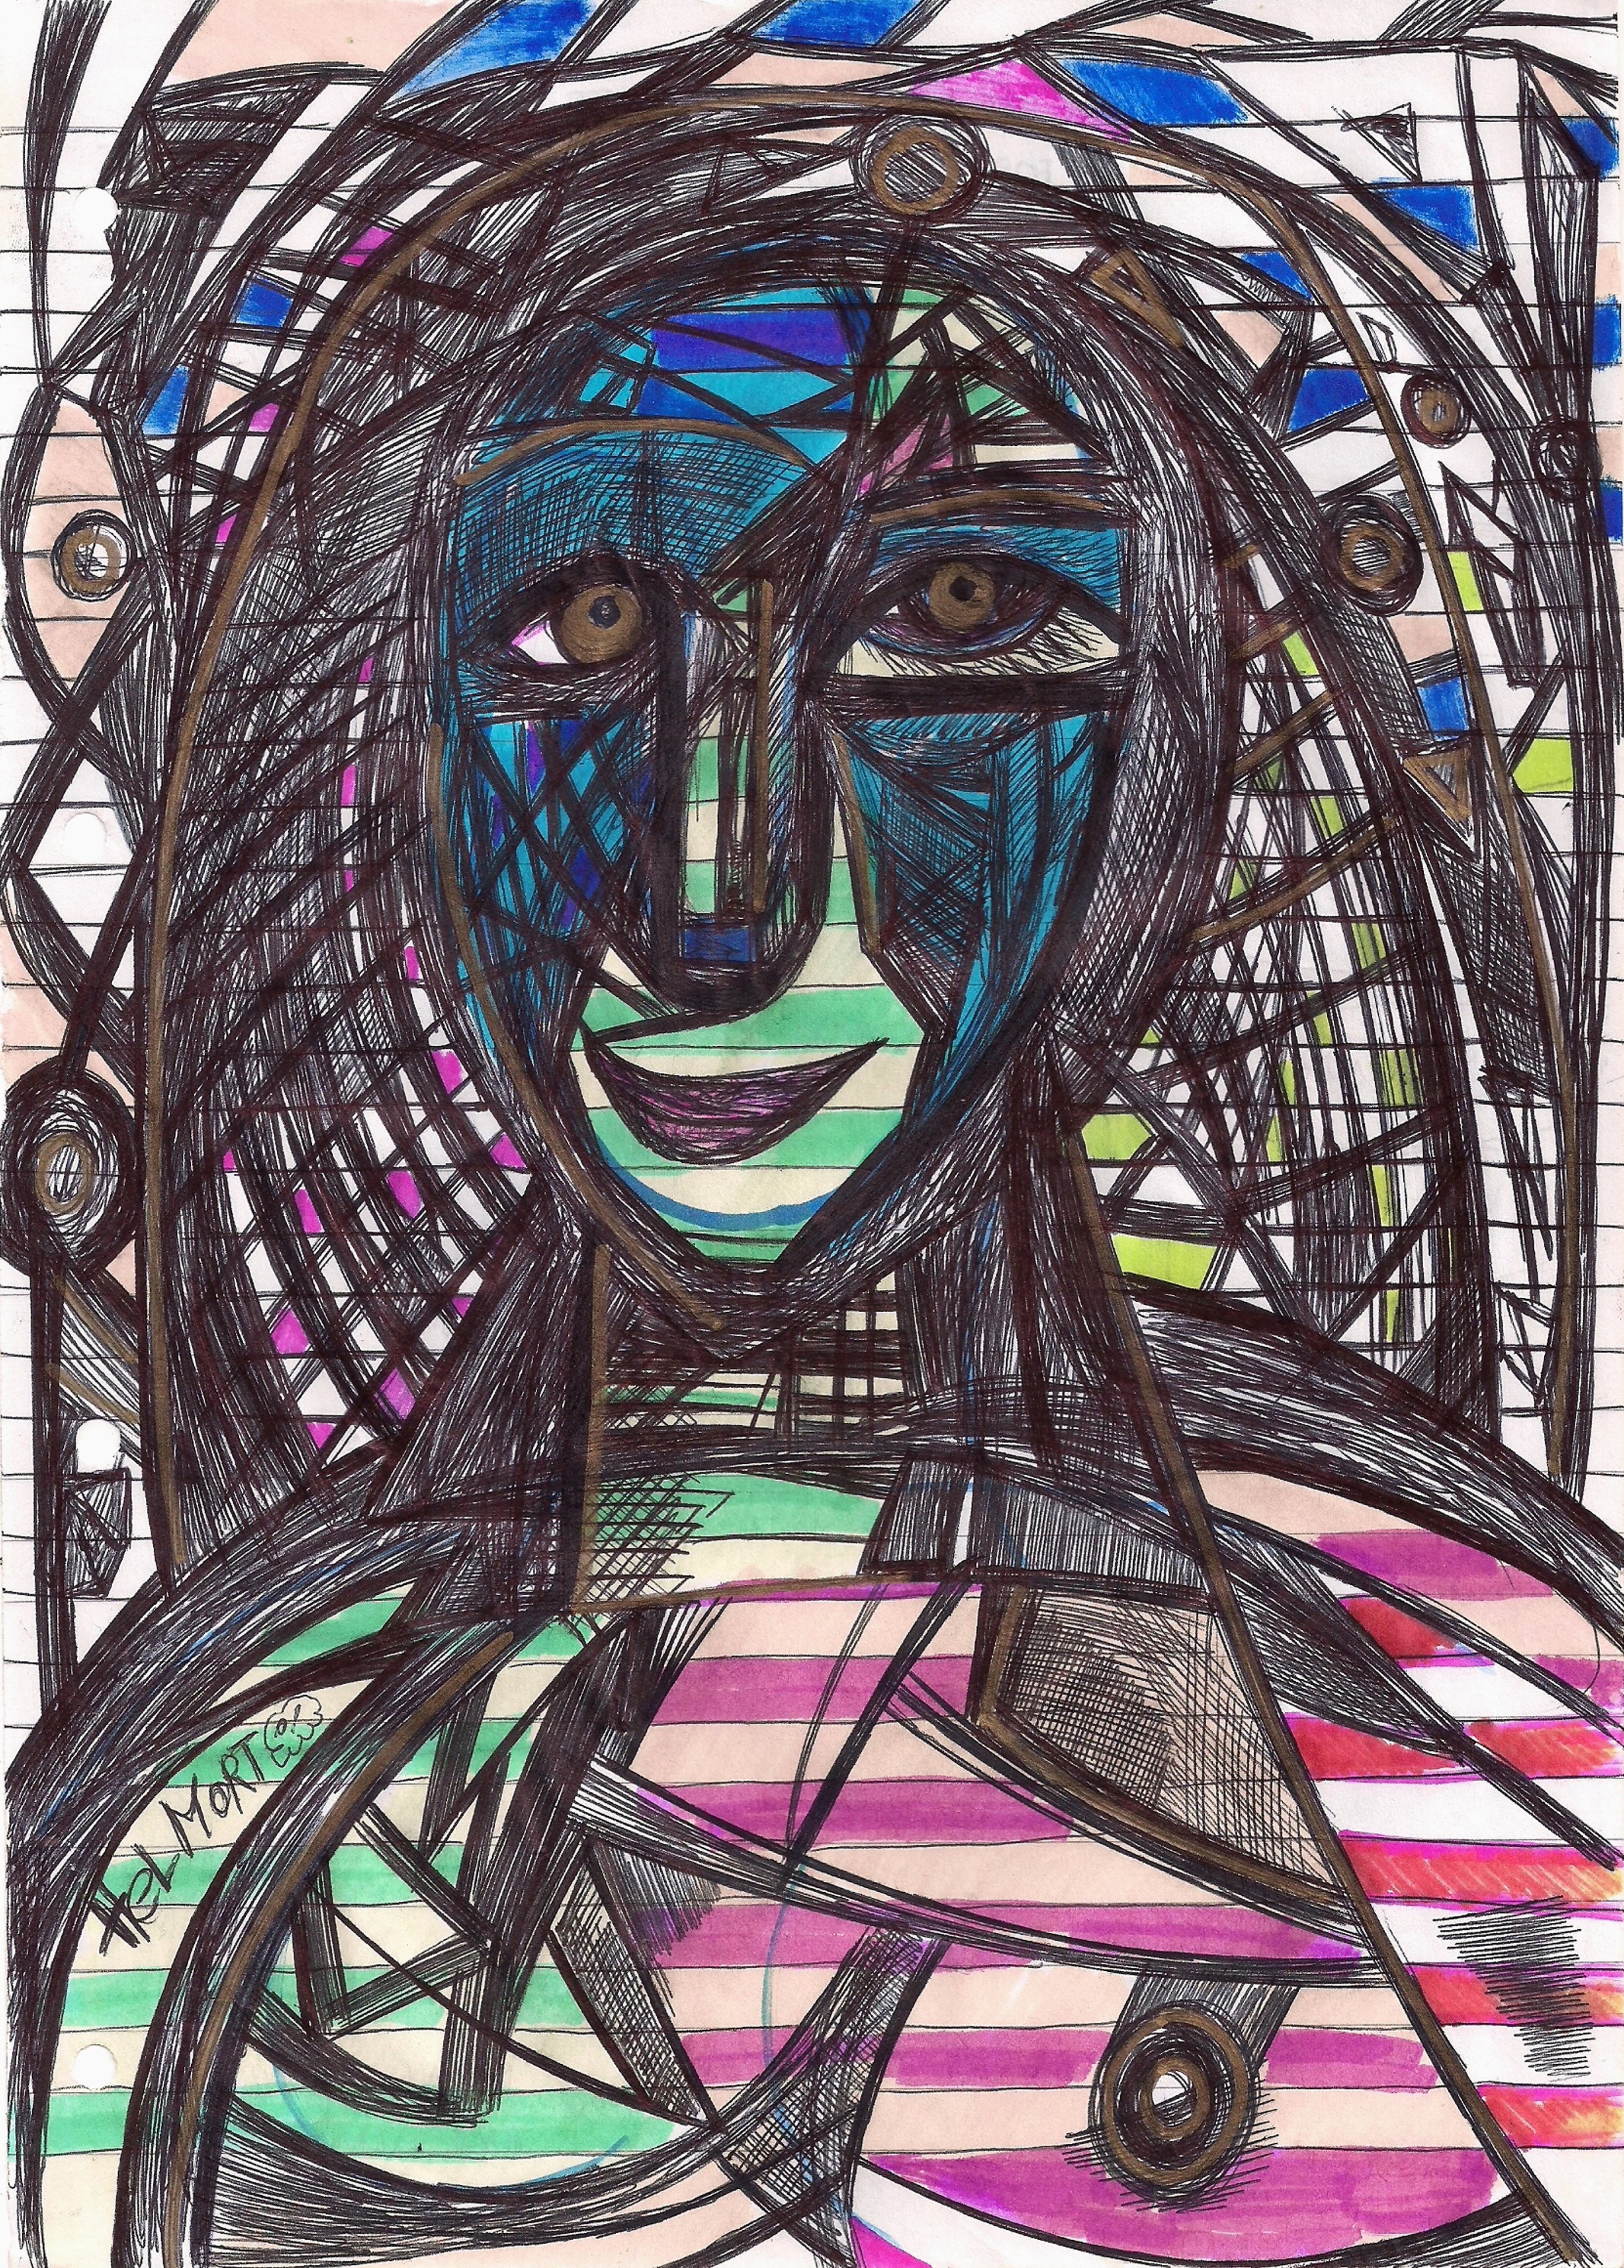
painting, art, artist, artwork, drawing, contemporary art, photography, illustration, paint, love, design, sketch, fine art, abstract art, creative, abstract, acrylic painting, nature, watercolor, art gallery, oil painting, gallery, modern art, abstract painting, digital art, contemporary painting, art collector, style, girl, woman, fashion, mort, Colorfulness, magenta, purple, teal, violet, visual arts, graphics, self portrait, creative arts, Art paint, psychedelic art, graphic design, line art, portrait